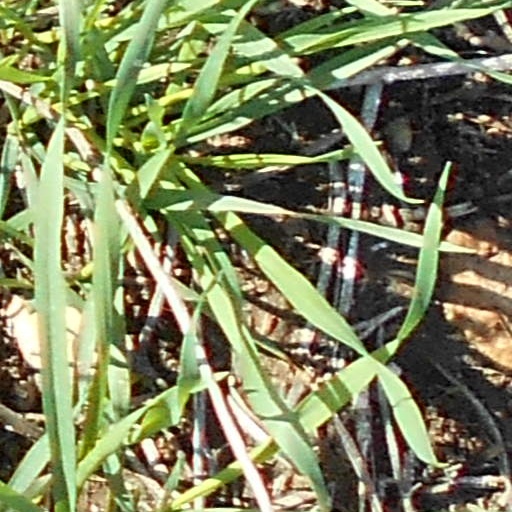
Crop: wheat